Thomas Hermanns

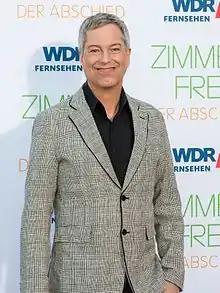
Hermanns in 2016

Thomas Hermanns (born 5 March 1963) is a German TV presenter, comedian, screenwriter and director. He is the founder of the comedy show "Quatsch Comedy Club".